Jura wine

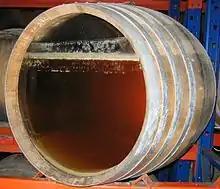
A barrel of "vin jaune" showing the film of yeast that develops on top and the effects of evaporation.

Jura's most famous and distinguishable wine is "vin jaune," which is often likened to sherry. The only permitted grape variety is Savagnin. After fermentation the wine is stored in Burgundian aging barrels for six years or more. The barrels are filled up to the top but evaporation reduces the volume of liquid in the barrel and creates an air pocket at the top of the barrel. During this time the wine oxidizes and grows a film of yeast that is similar to, but not the same strain as, the Jerez region "flor". The wine is then bottled in a signature 62-centilitre "clavelin" wine bottle. Vin jaune is an intensely flavored wine that often requires decanting before drinking.